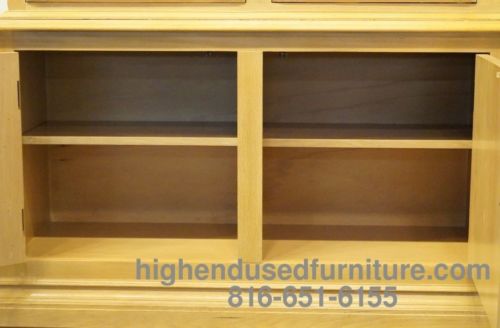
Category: cabinet